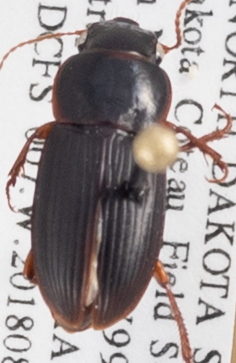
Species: Harpalus somnulentus
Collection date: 2018-08-07
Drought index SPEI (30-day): -0.32
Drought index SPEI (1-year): -0.17
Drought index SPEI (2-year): -0.46